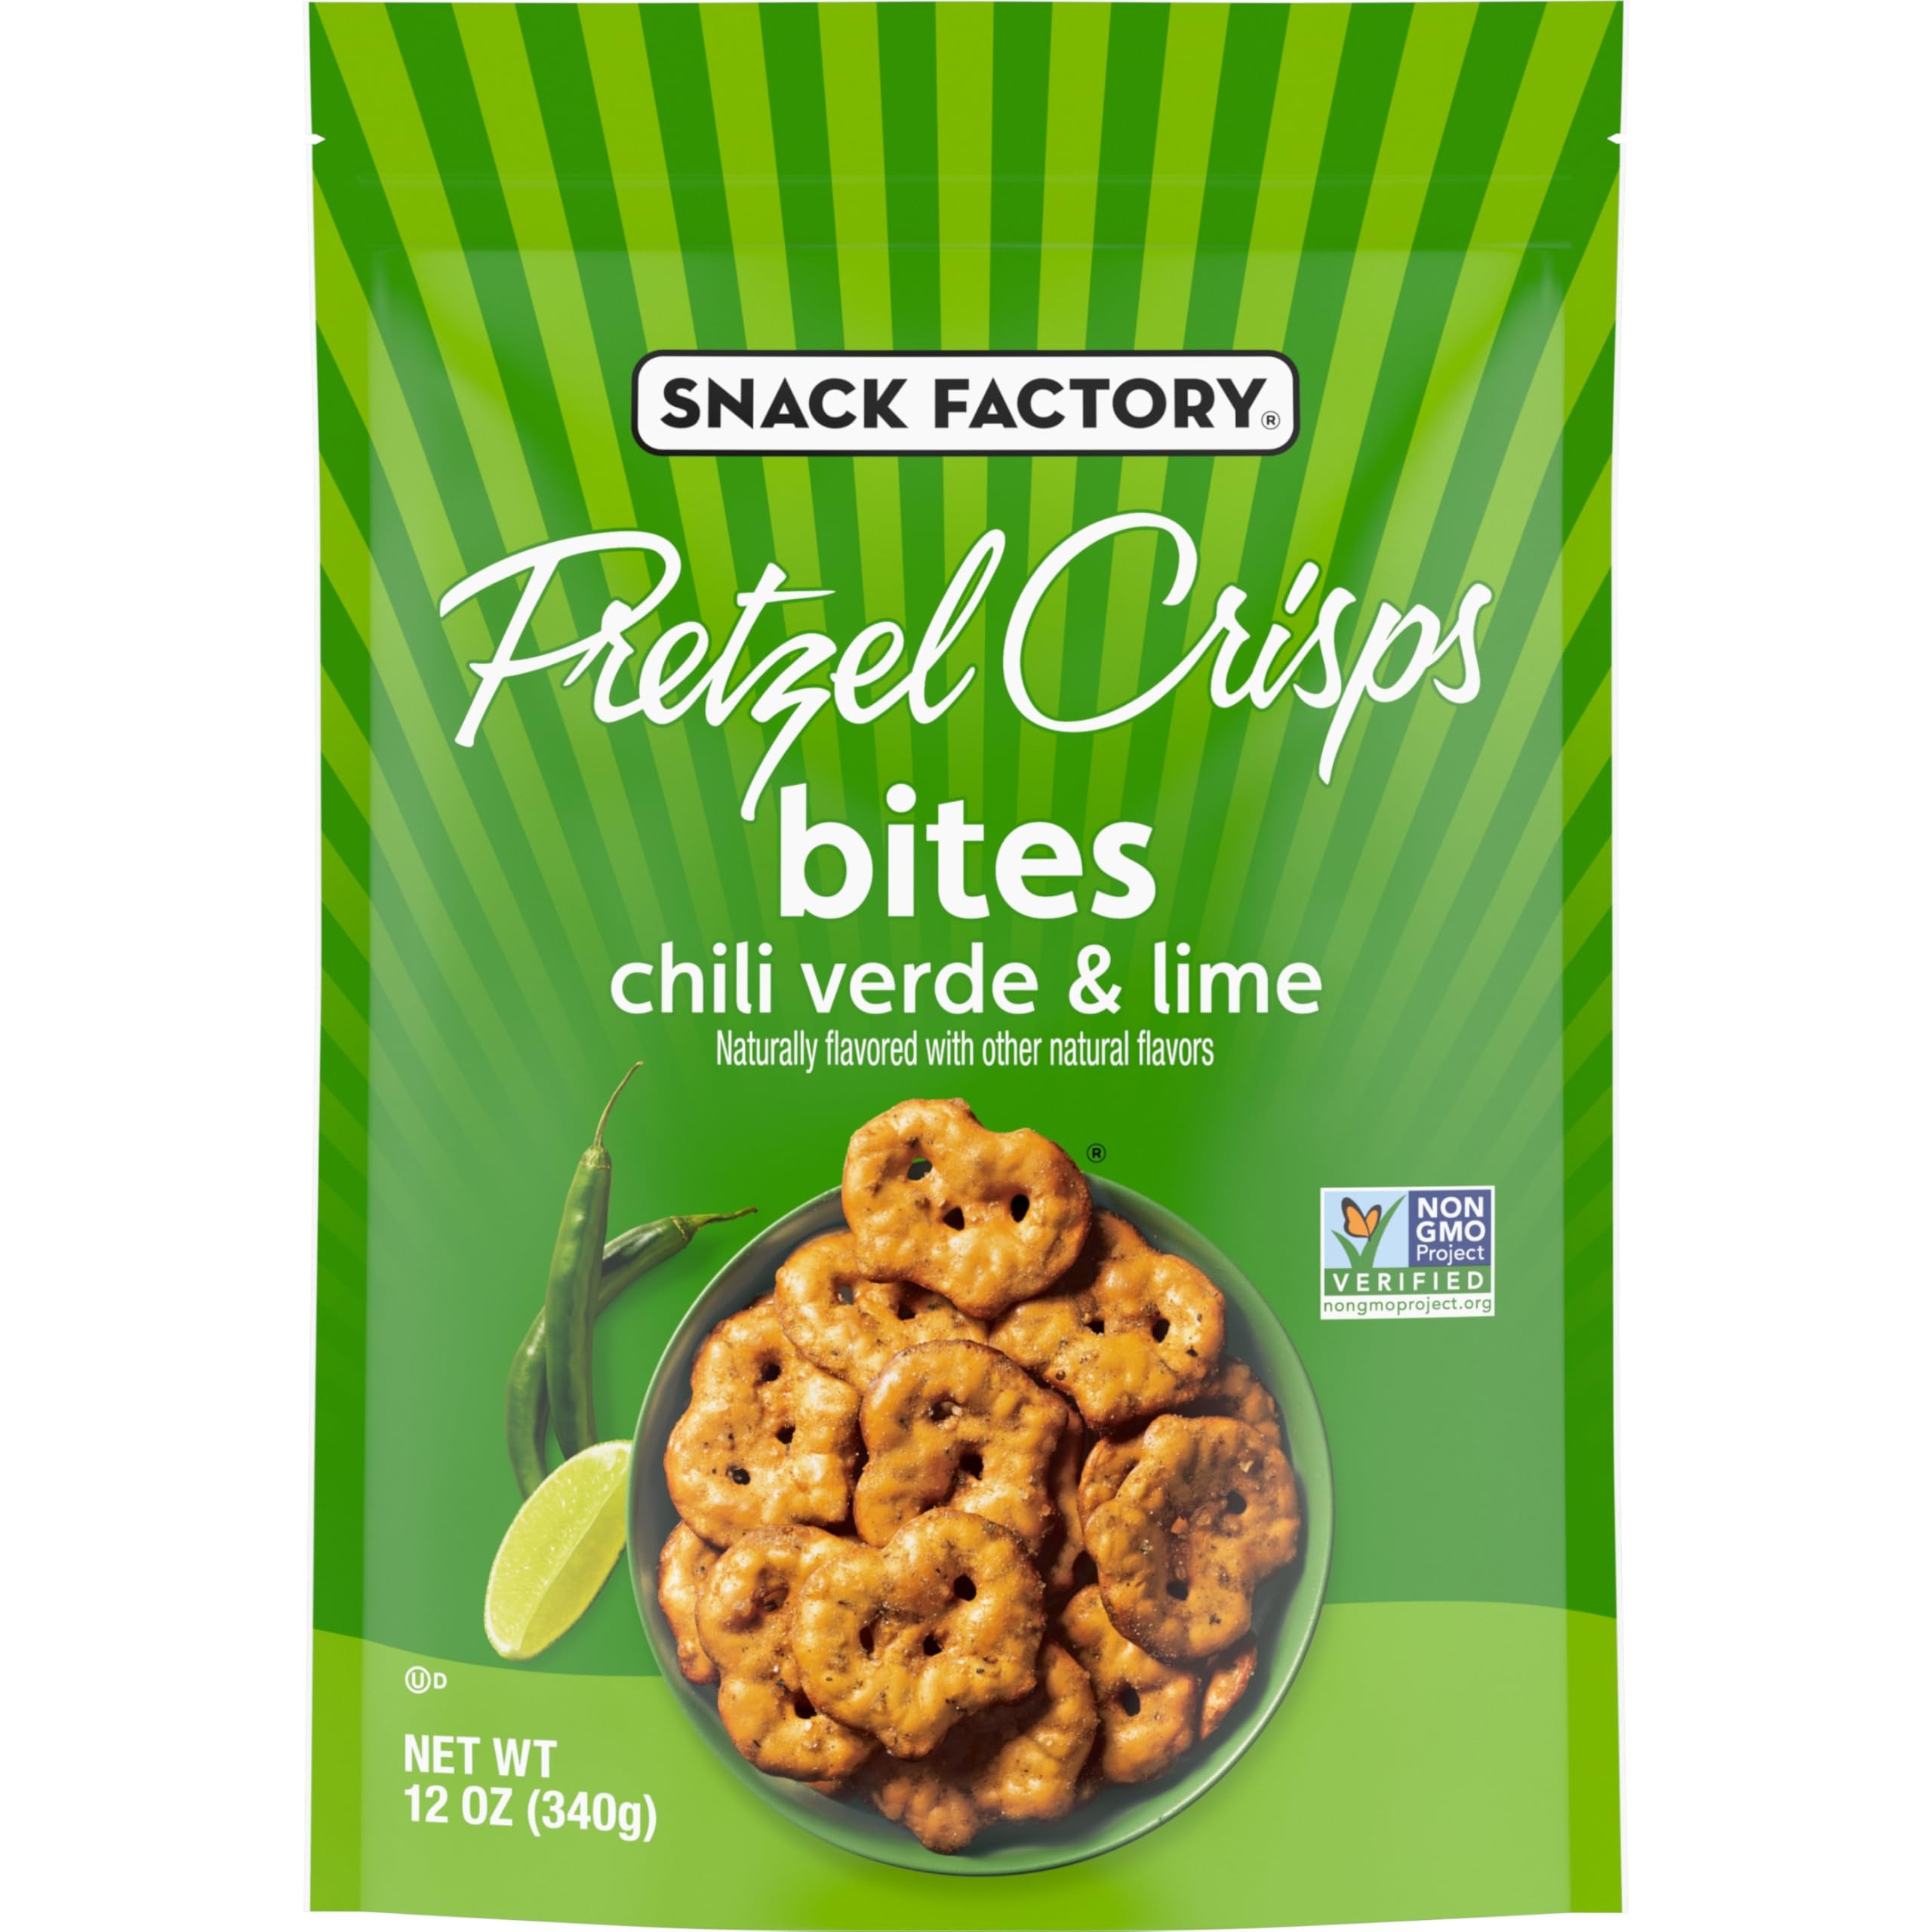
Item Name: Snack Factory Pretzel Crisps Bites, Chili Verde & Lime Pretzels, 12 Oz Bag
Bullet Point 1: Chili verde & lime pretzel crisps with a hint of spice and the tangy zip of lime flavor
Bullet Point 2: Thin, bite-sized mini pretzel crackers with a crispy crunch
Bullet Point 3: Non-GMO project verified, no high-fructose corn syrup, no artificial colors
Bullet Point 4: This baked pretzel snack has a delicious flavor and a crispy crunch
Bullet Point 5: 12-ounce resealable bag helps keep snack factory pretzel crisps snacks fresh and is easy to take on the go
Value: 12.0
Unit: Ounce

Price: 9.45